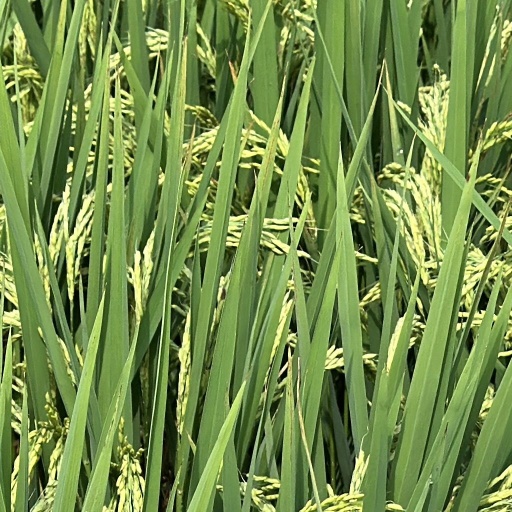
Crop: rice